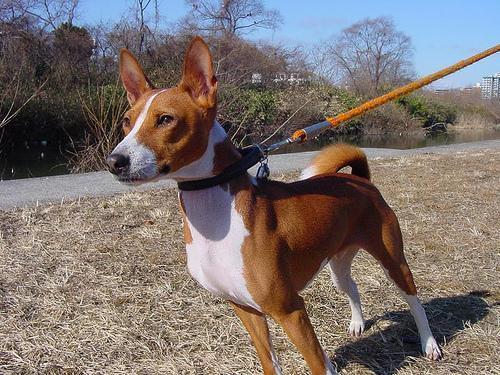
basenji